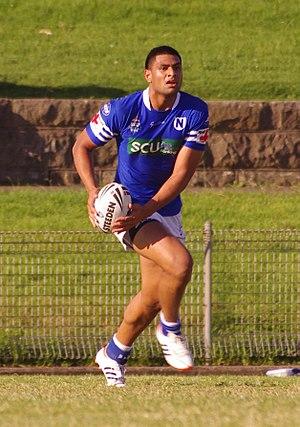
Daniel Tupou, né le 17 juin 1991 à Sydney, est un joueur de rugby à XIII australien d'origine tongienne évoluant au poste d'ailier, d'arrière ou de centre. Il fait ses débuts en National Rugby League avec les Sydney Roosters lors de la saison 2012. Il devient titulaire au sein des Roosters en 2013, année où la franchise remporte la NRL. Il prend part également aux State of Origin avec la Nouvelle-Galles du Sud en 2014 ainsi qu'au City vs Country Origin. Enfin, il est appelé en sélection des Tonga avec laquelle il dispute le Coupe du monde 2013 où la sélection est éliminée dès le premier tour.